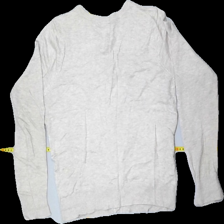
View: back
Type: Cardigan
Category: Ladies
Brand: Lager 157
Colors: Beige
Material: 100% viskos
Cut: None
Size: M
Price range: <50
Recommended usage: Export